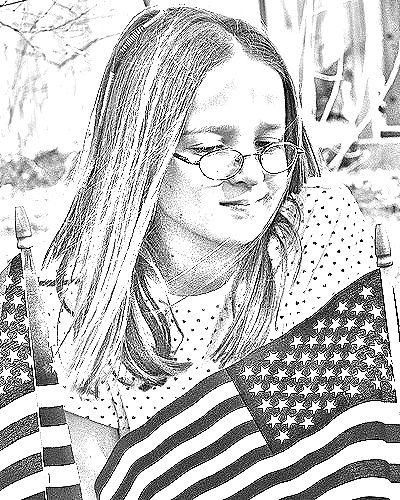
Portrait style: Sketch Portrait